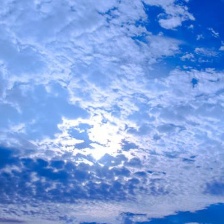
Cloud type: Cirrostratus